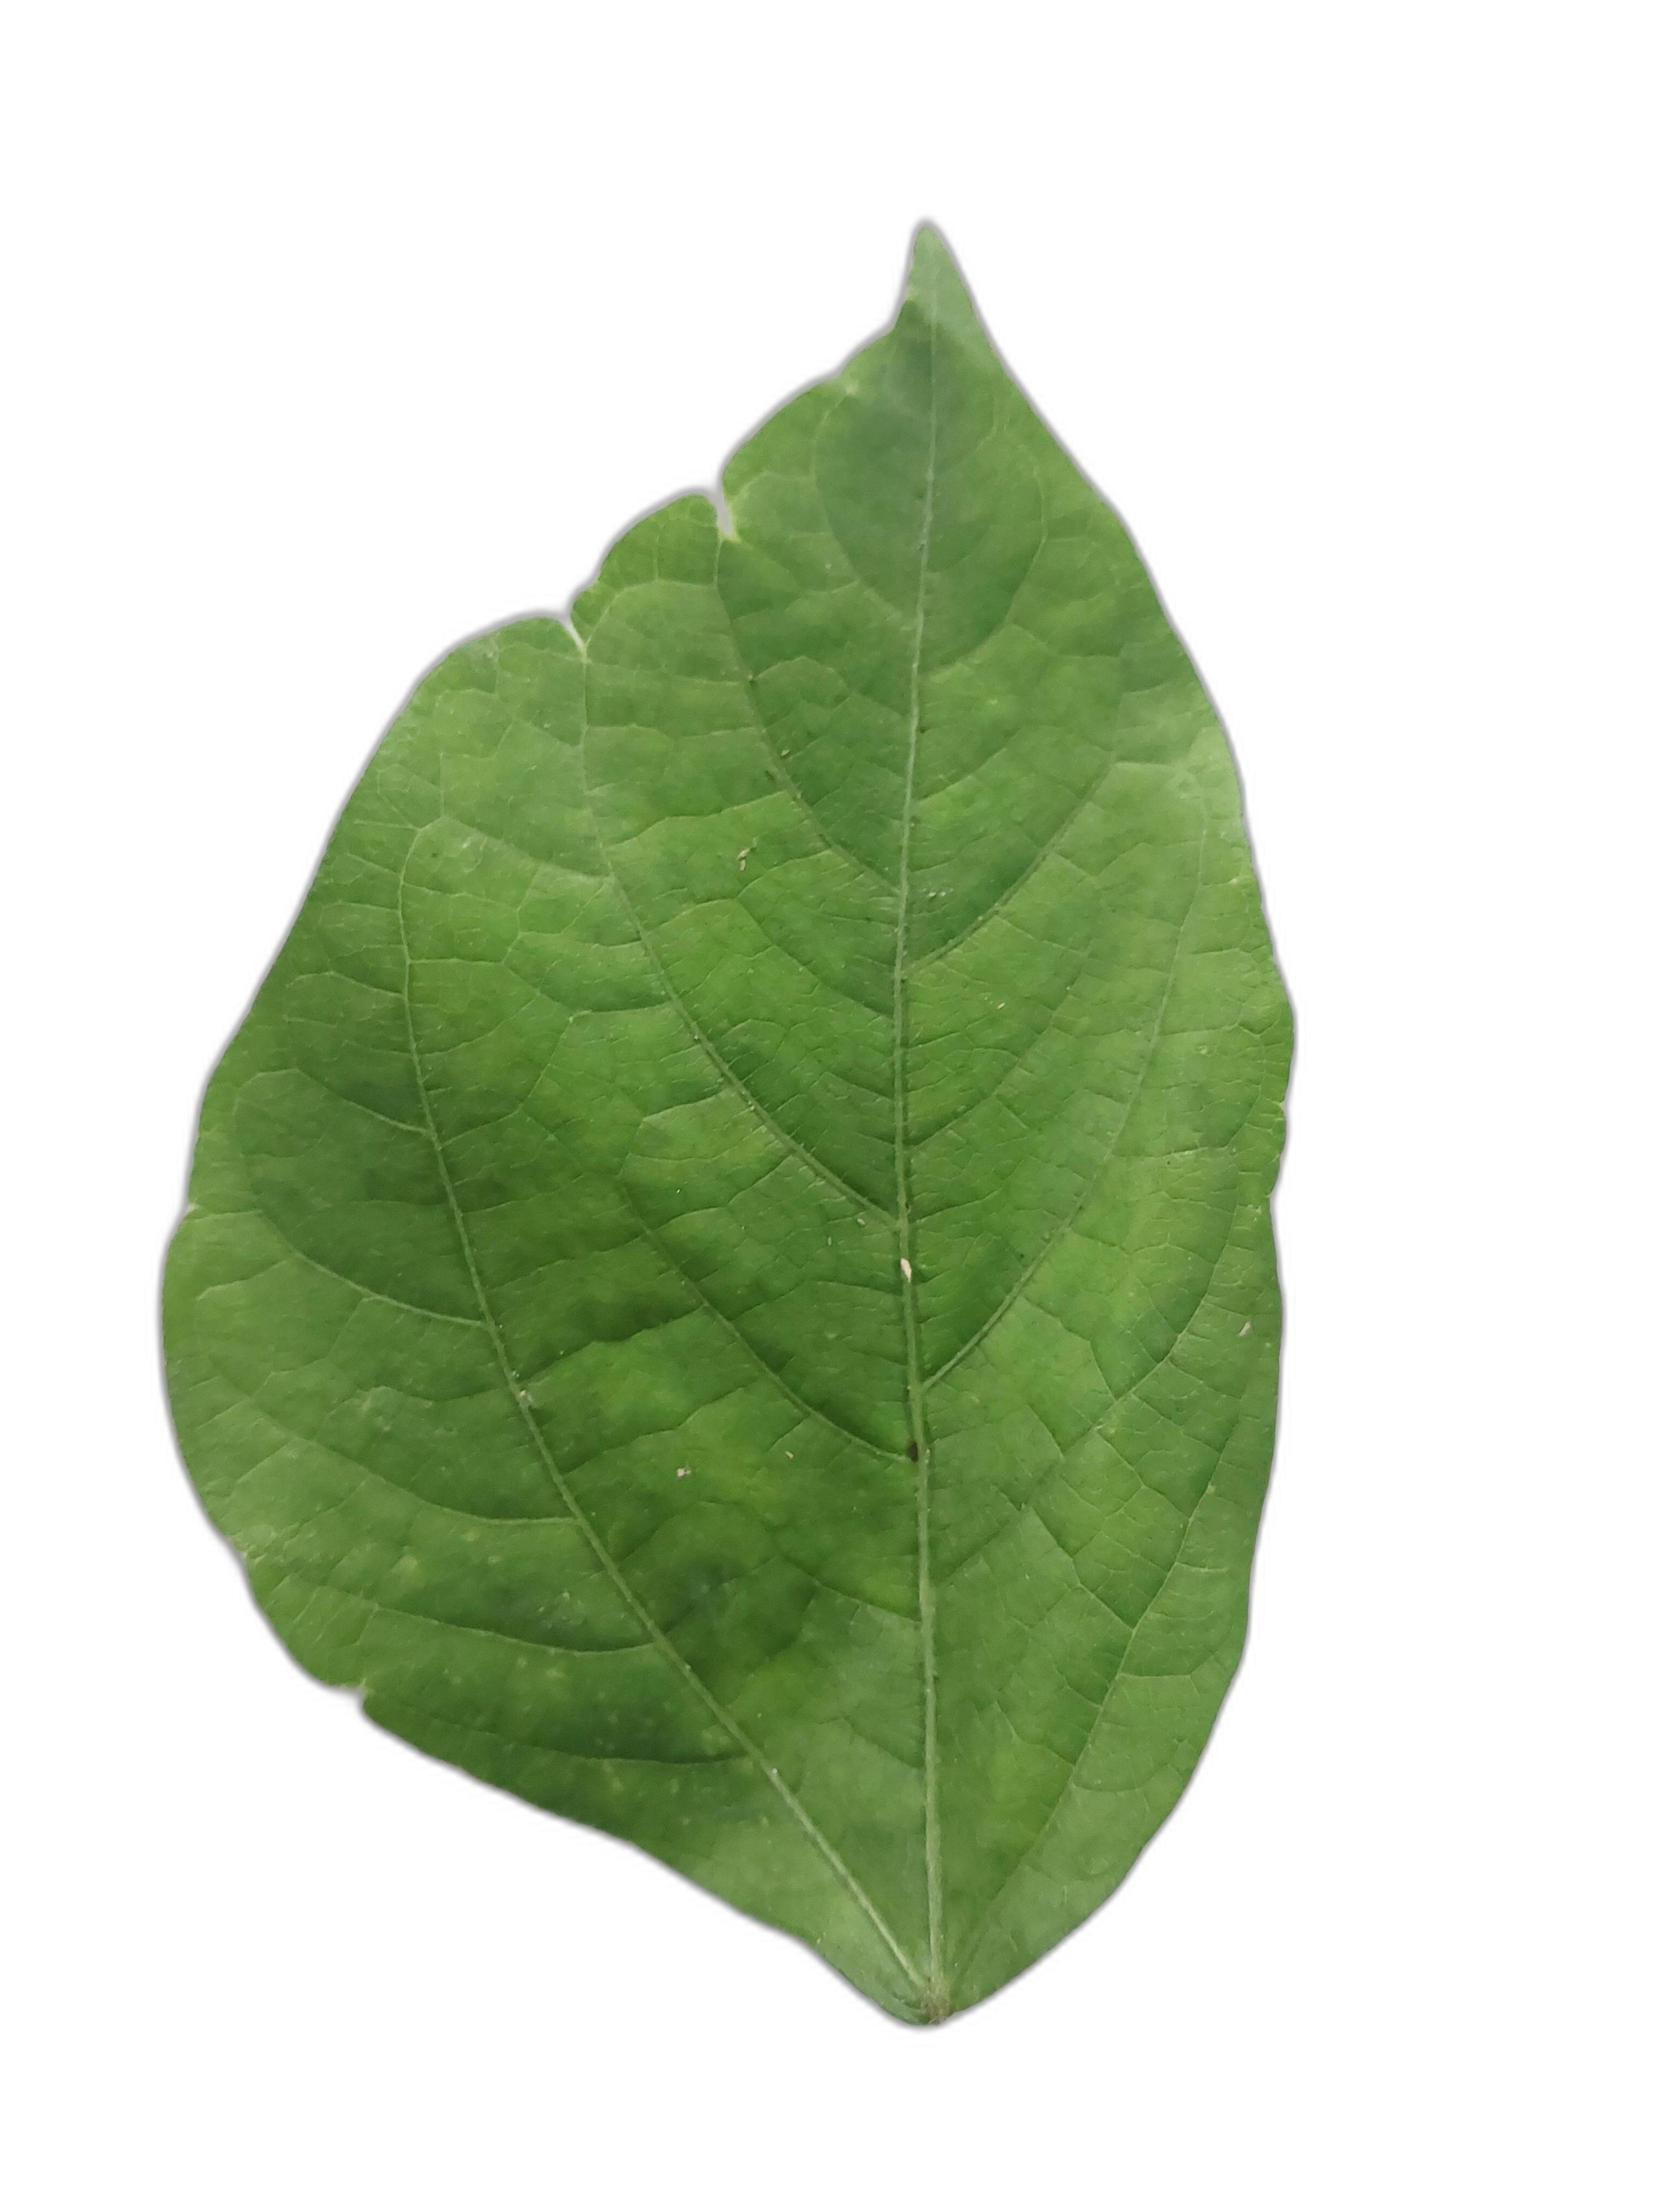
Label: Healthy